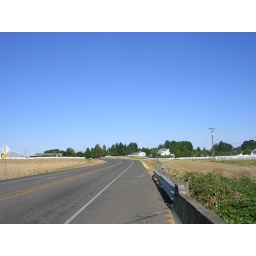
Clear lake road near Fern Ridge reservoir.